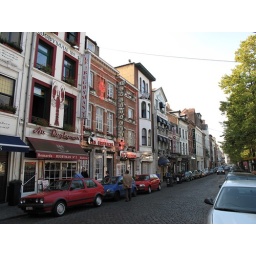
This is Quai Aux Briques near the fish market and is lined with seafood resturants.